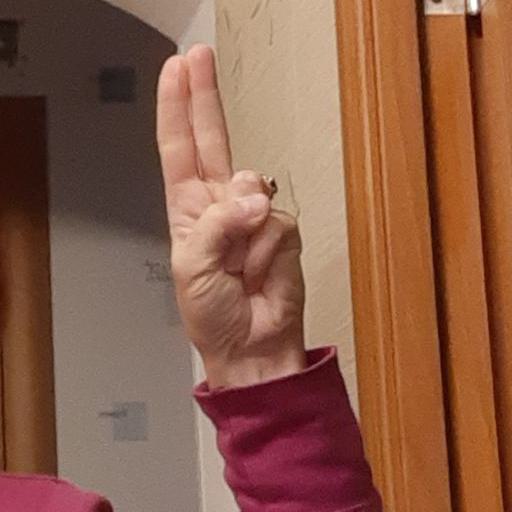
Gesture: two_up